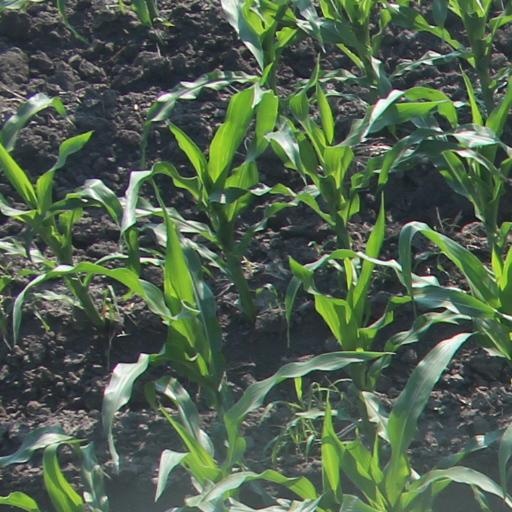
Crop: maize; corn